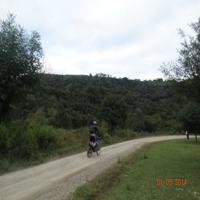
Weather: cloudy or overcast